Andrew Humphrey

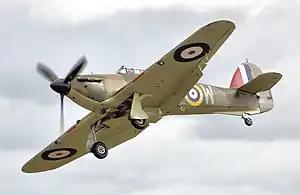
Hawker Hurricane, a type flown by Humphrey during the Second World War

Humphrey transferred to No. 452 Squadron, flying Spitfires from RAF Kenley in July 1941, before becoming an instructor at No. 58 Operational Training Unit at RAF Grangemouth in August 1941. He became a Flight Commander with No. 175 Squadron flying Hurricanes from RAF Warmwell in March 1942 and was promoted to the war substantive rank of flight lieutenant on 1 May 1942 before returning to RAF Grangemouth in July 1942. Awarded the Air Force Cross on 1 January 1943, he attended the Low Attack Instructor's School at RAF Milfield in early 1943. He became a Flight Commander with No. 6 Squadron, flying Hurricanes in North Africa in July 1943, and was promoted to flight lieutenant on a permanent basis on 7 September 1943. He became an instructor at No. 5 Middle East Training School at RAF Shallufa in Egypt in January 1944 before being posted to the staff at RAF Nicosia in Cyprus in June 1944 and then to the staff at RAF Ranchi in India in November 1944. He was awarded a Bar to the Air Force Cross on 1 January 1945, and promoted to the war substantive rank of squadron leader on 20 February 1945.